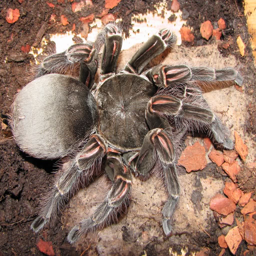
biggest spider in the world ever found - photo #